Sierra Norte de Puebla

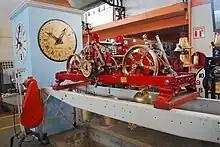
View inside the Relojes Centenario clock factory

Xochitlán and Zacatlán produce hard apple cider and various fruit wines with a sugar cane liquor called “aguardiente” widely produced although illegal. Zacatlán has two factories, one which produces pistols and Relojes Centenario, Mexico's best known monumental clock maker. There has been some industrialization such as the introduction of maquiladoras in the municipalities of Hueytamalco, Teziutlán, Ocotepec and Pahuatlán.